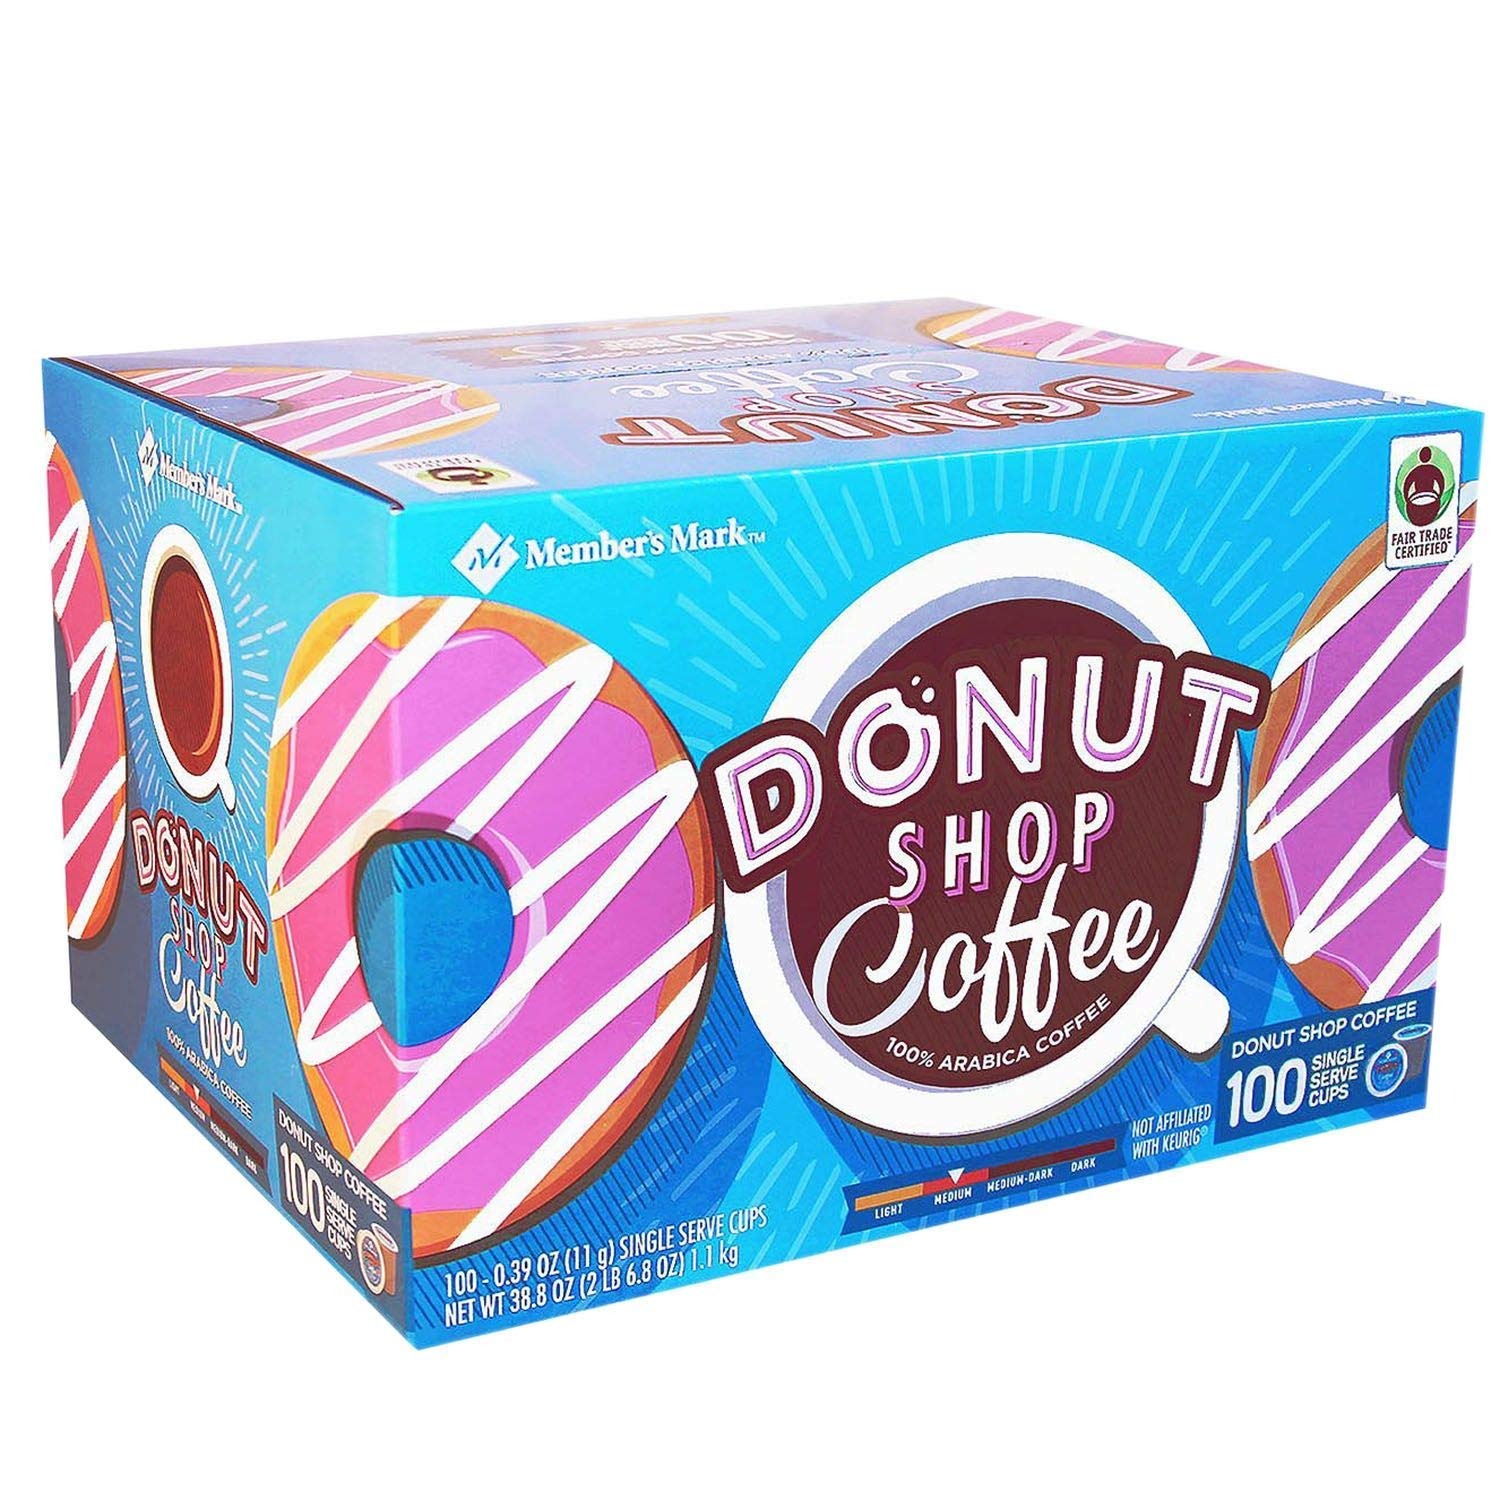
Item Name: Member's Mark Donut Shop Coffee (100 single-serve cups)
Bullet Point 1: Full-bodied with red fruit, sweet caramel and toasted almond flavor
Bullet Point 2: Crisp acidity balanced with a sweet, lasting finish
Bullet Point 3: Compatible with K-cup machines, including Keurig 2.0
Product Description: Member's Mark Donut Shop Coffee boasts a full-bodied flavor of red fruits, sweet caramel and toasted almonds. The crisp acidity of the blend is nicely balanced with a sweet, lasting finish that is perfect to enjoy any time of day. The cups are compatible with all single serve brewing machines, including Keurig, This 100-count box is ideal for waiting areas, employee breakrooms and households that love fresh, hot coffee.
Value: 100.0
Unit: Count

Price: 40.985